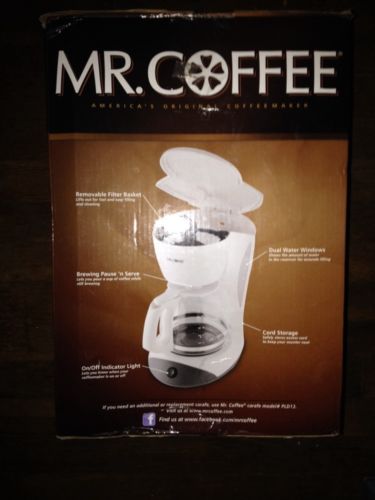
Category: coffee maker